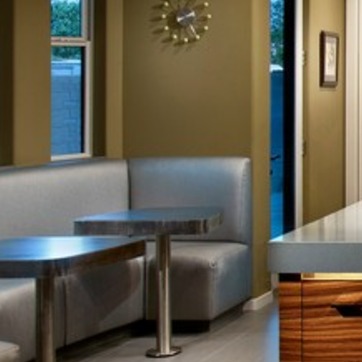
Material: leather